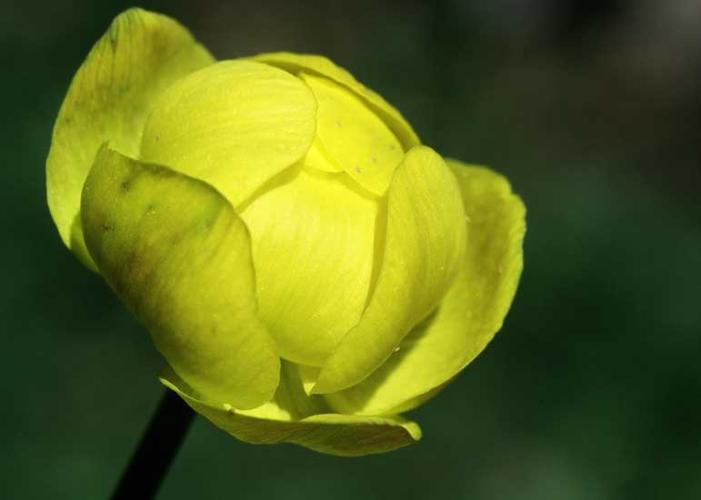
Label: globe-flower